Jaldhaka River

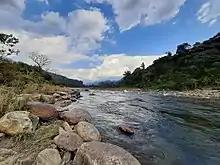
Jaldhaka River at the Nakshal Picnic Ground, India - Bhutan Border

The river flows through the three North Bengal districts of Kalimpong, Jalpaiguri and Cooch Bihar. The entire watershed is the most fertile agricultural zone along with the Teesta Basin. The upper course is famous for crops like ginger, medicinal herbs and fruits like oranges and pomegranate. The middle course comprising Jalpaiguri district is entirely tea and corn dominated and the lower course is dominated by rice, jute and tobacco. The inter-river formed lands are cultivated with crops like bamboo and mat sticks. In the lower basin, the inter-river lands are cultivated with banana.